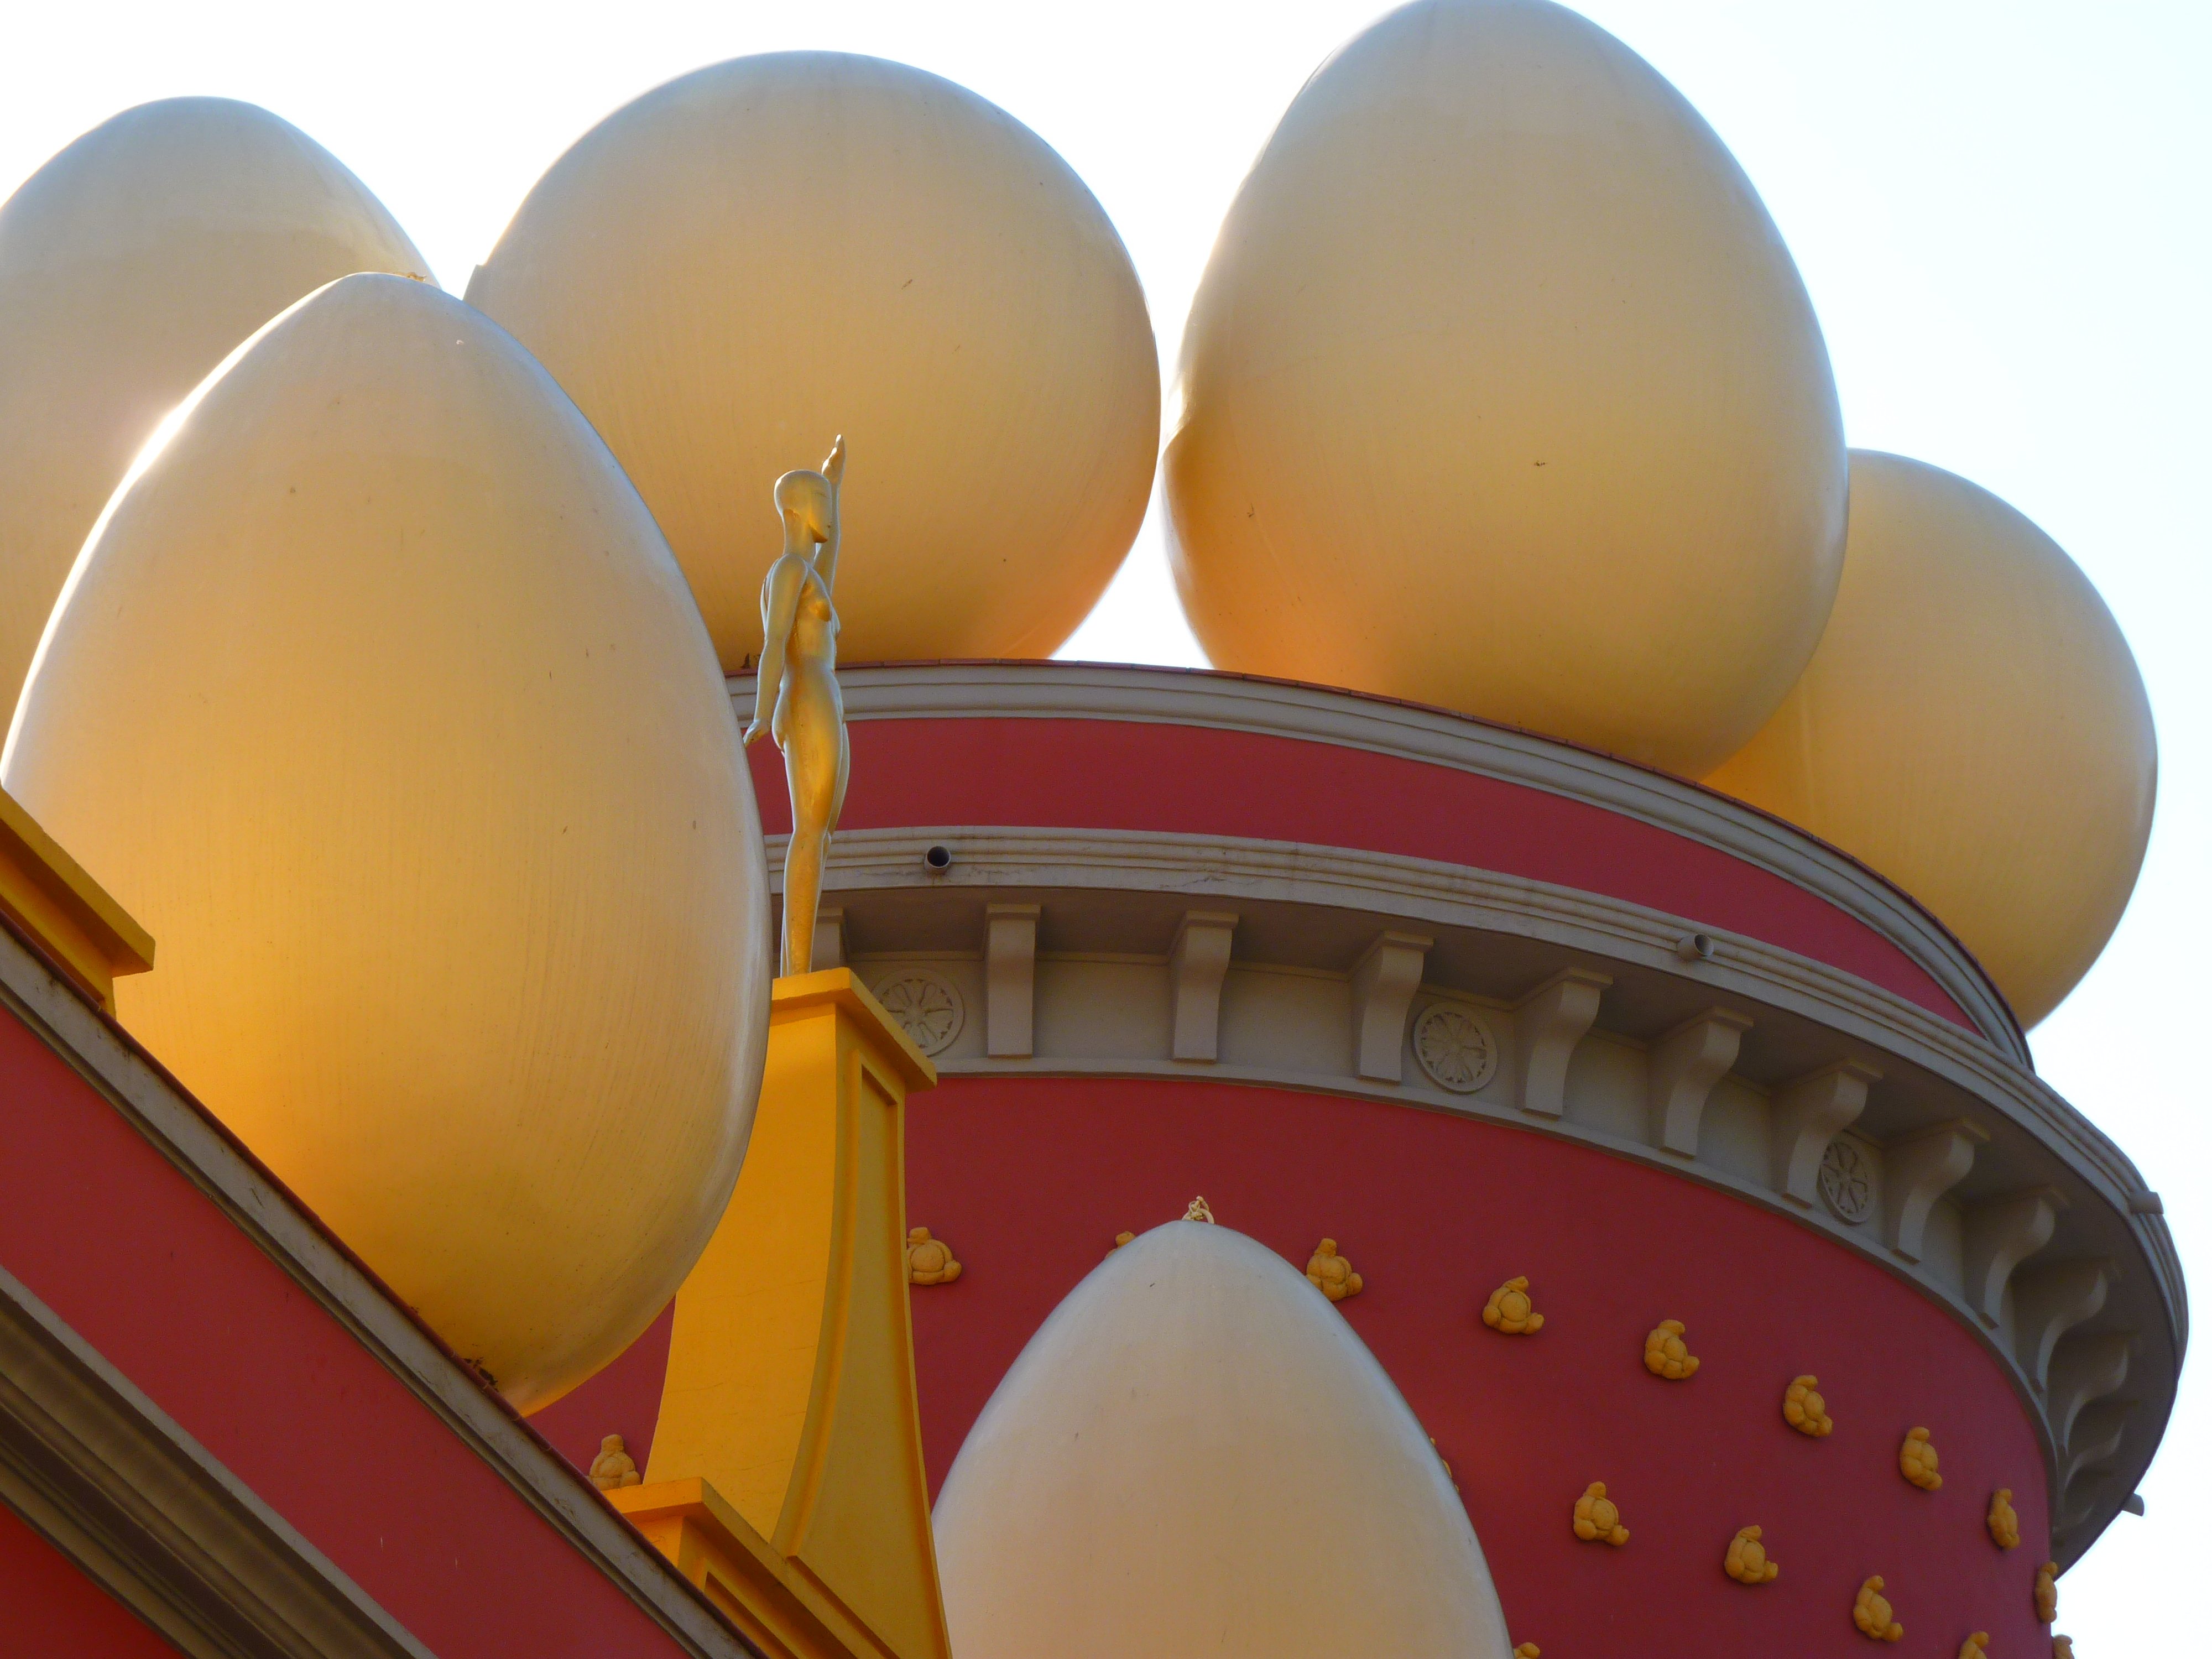
building, red, museum, color, yellow, lighting, circle, egg, spain, figure, illustration, ball, shape, dali, figueras